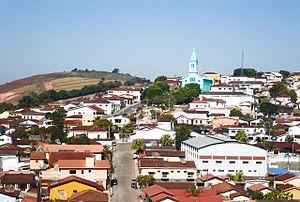
Poço Fundo est une municipalité brésilienne de l'État du Minas Gerais et la Microrégion d'Alfenas.